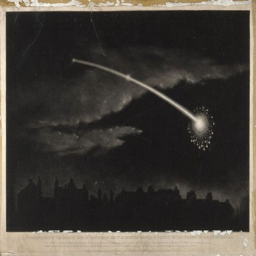
astronomy : a comet in the night sky .